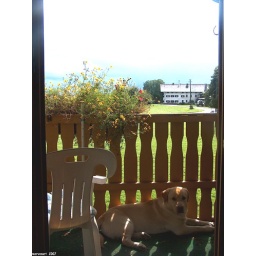
in the roof -- don't know the name of the yellow flowers - it's Ari's and Vincent's favorite place